Socialism in Pakistan

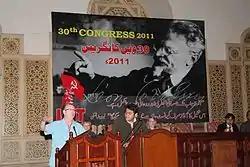
The IMT conference in Lahore, 2011

The Struggle طبقاتی جدوجہد continued their struggle for a Socialist revolution in Pakistan as an official section of the Marxist "International" led by Ted Grant. Grant had formed Committee for a Marxist International in various countries, particularly Spain, after splitting with CWI in 1992. At the world congress of Committee for a Marxist International in 2006, the organization was renamed International Marxist Tendency (IMT). Lal Khan continues to be the editor of the Struggle magazine and leader of the Struggle طبقاتی جدوجہد group. He also writes articles regularly for the "Daily Times". and Dunya The Struggle group has their own publication agency and has published numerous books and leaflets on topics including Marxist ideology, history of Marxist struggle in Pakistan, and various books covering history of Bolshevik revolution. Some of the books are: "Partition – Can it be undone?", "Pakistan's Other Story – The Revolution of 1968–69", and "Kashmir: A Revolutionary Way Out". Books in Urdu language include چین کدھر, مذہبی بنیاد پرستی اور انقلابی مارکسزم, whereas translated publications from other language into Urdu include ریاست اور انقلاب از لینن، عورت اور خاندان از ٹراٹسکی، کمیونسٹ مینی فیسٹو از مارکس و اینگلز. The Struggle's trade union front is known as Pakistan Trade Union Defence Campaign (PTUDC), and multiple other fronts working among Youth, including Unemployed Youth Movement. In 2015, youth and students fronts of the Struggle started a campaign to bring together prominent left-wing students and youth organizations from across the country on a single platform. In December 2015, Progressive Youth Alliance (PYA) was launched in Lahore.